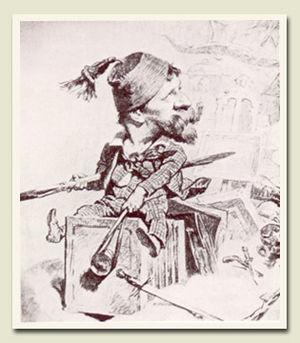
Napoléon Sarony est un lithographe et photographe américain.